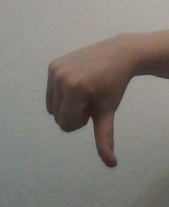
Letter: waw